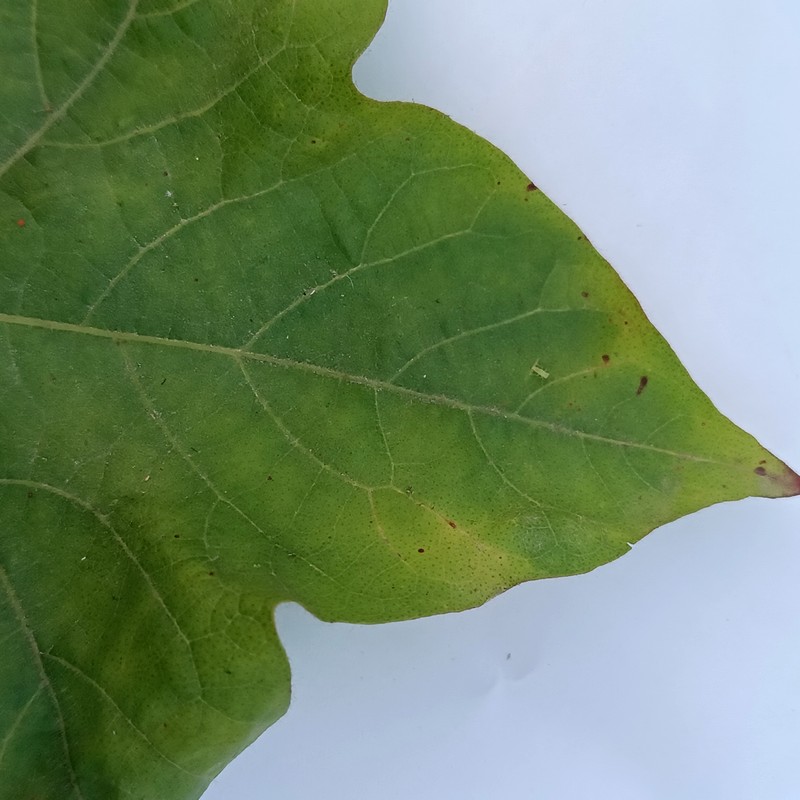
Label: Leaf Hopper Jassids